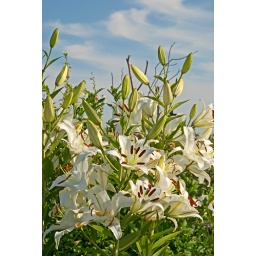
A stand of Asian Lillies against a blue sky and cirrus clouds.